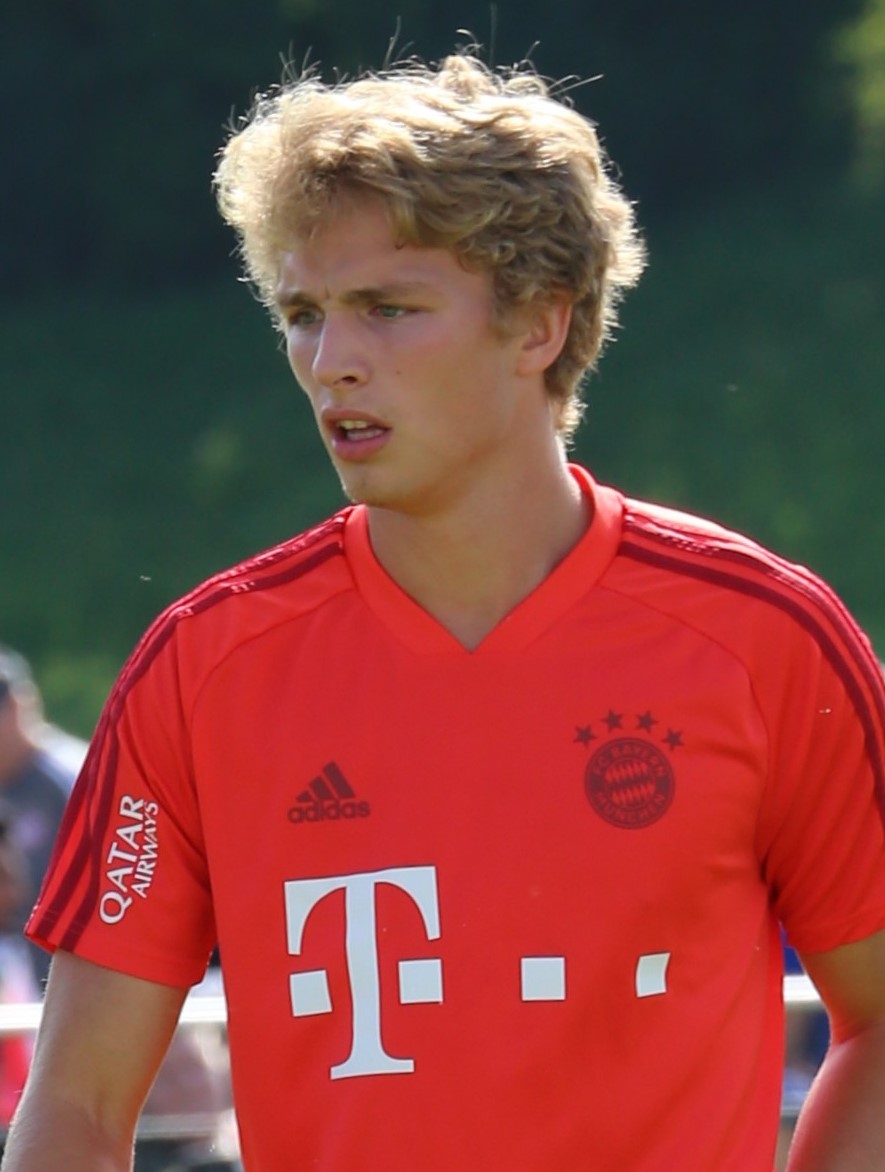
ยัน-ฟีเทอ อาร์พ

| name = ยัน-ฟีเทอ อาร์พ
| fullname = ยัน-ฟีเทอ อาร์พ
| image = Fiete Arp 2019.jpg
| caption = อาร์พ ในปี ค.ศ. 2019
| height = 1.84 เมตร
| birth_place = Bad Segeberg เยอรมนี
| position = กองหน้า
| currentclub = ฮ็อลชไตน์ คีล
| clubnumber = 20
| youthyears1 = 2004–2010
| youthclubs1 = SV Wahlstedt
| youthyears2 = 2010–
| youthclubs2 = ฮัมบัวร์เกอร์ เอ็สเฟา
| years1 = 2017–2019
| clubs1 = ฮัมบัวร์เกอร์ เอ็สเฟา
| caps1 = 35
| goals1 = 3
| years2 = 2018
| clubs2 = ฮัมบัวร์เกอร์ เอ็สเฟา|ฮัมบัวร์เกอร์ เอ็สเฟา 2
| caps2 = 7
| goals2 = 3
| years3 = 2019–2022
| clubs3 = สโมสรฟุตบอลไบเอิร์นมิวนิก|ไบเอิร์นมิวนิก
| caps3 = 0
| goals3 = 0
| years4 = 2019–2022
| clubs4 = สโมสรฟุตบอลไบเอิร์นมิวนิก 2|ไบเอิร์นมิวนิก 2
| caps4 = 43
| goals4 = 8
| years5 = 2021–2022
| clubs5 = → ฮ็อลชไตน์ คีล (ยืมตัว)
| caps5 = 24
| goals5 = 2
| years6 = 2022–
| clubs6 = ฮ็อลชไตน์ คีล
| caps6 = 14
| goals6 = 0
| nationalyears1 = 2015–2016
| nationalteam1 = ฟุตบอลทีมชาติเยอรมนีรุ่นอายุไม่เกิน 16 ปี|เยอรมนี อายุไม่เกิน 16 ปี
| nationalcaps1 = 4
| nationalgoals1 = 0
| nationalyears2 = 2016–2017
| nationalteam2 = ฟุตบอลทีมชาติเยอรมนีรุ่นอายุไม่เกิน 17 ปี|เยอรมนี อายุไม่เกิน 17 ปี
| nationalcaps2 = 19
| nationalgoals2 = 18
| nationalyears3 = 2018–2021
| nationalteam3 = ฟุตบอลทีมชาติเยอรมนีรุ่นอายุไม่เกิน 19 ปี|เยอรมนี อายุไม่เกิน 19 ปี
| nationalcaps3 = 5
| nationalgoals3 = 2
ยัน-ฟีเทอ อาร์พ (; เกิด 6 กุมภาพันธ์ ค.ศ. 2000) เป็นนักฟุตบอลชาวเยอรมัน ปัจจุบันลงเล่นตำแหน่งกองหน้าให้กับฮ็อลชไตน์ คีล สโมสรในซไวเทอบุนเดิสลีกา และเคยเป็นตัวแทนให้กับทีมชาติเยอรมนีรุ่นเยาวชน
== สโมสรอาชีพ ==
=== ฮัมบัวร์เกอร์ เอ็สเฟา ===
อาร์พ ลงเล่นนัดแรกให้กับฮัมบัวร์เกอร์ เอ็สเฟา ในดาร์บี้ภาคเหนือ นัดที่พบกับเอ็สเฟา แวร์เดอร์เบรเมิน|แวร์เดอร์เบรเมิน เขาลงเล่นเป็นตัวสำรองในนาทีที่ 89 แทนที่ บ็อบบี วูด ทำให้อาร์พกลายเป็นผู้เล่นคนแรกในบุนเดิสลีกาที่เกิดในคริสต์ทศวรรษ 2000
ในวันที่ 28 ตุลาคม ค.ศ. 2017 อาร์พทำประตูแรกในลีก ในนัดที่พบกับแฮร์ทา เบเอ็สเซ ทำให้เขากลายเป็นผู้เล่นคนแรกในบุนเดิสลีกาที่เกิดในคริสต์ทศวรรษ 2000 ที่สามารถทำประตูได้
=== ไบเอิร์นมิวนิก ===
ในวันที่ 7 กุมภาพันธ์ ค.ศ. 2019 มีการรายงานว่า อาร์พจะเข้าร่วมกับสโมสรฟุตบอลไบเอิร์นมิวนิก|ไบเอิร์นมิวนิกในช่วงต้นฤดูกาล 2019–20 หรือ 2020–21
== ทีมชาติ ==
อาร์พเคยเป็นส่วนหนึ่งของทีมชาติเยอรมนีรุ่นอายุไม่เกิน 17 ปี โดยเขาทำ 7 ประตูในการแข่งขันฟุตบอลชิงแชมป์แห่งชาติยุโรป รุ่นอายุไม่เกิน 17 ปี เมื่อ ค.ศ. 2017 ต่อมาในปีเดียวกันนั้น เขาได้ลงเล่นในฟุตบอลโลกเยาวชนอายุไม่เกิน 17 ปี 2017|ฟุตบอลโลกเยาวชนอายุไม่เกิน 17 ปี ซึ่งเขาทำ 5 ประตูในรายการนั้น
== สถิติอาชีพ ==
== เกียรติประวัติ ==
* Fritz Walter Medal: เหรียญทอง รุ่นอายุไม่เกิน 17 ปี – ค.ศ. 2017
== อ้างอิง ==
== แหล่งข้อมูลอื่น ==
* Jann-Fiete Arp on worldfootball.net
* Profile at German Football Association
หมวดหมู่:นักฟุตบอลชาวเยอรมัน
หมวดหมู่:กองหน้าฟุตบอล
หมวดหมู่:ผู้เล่นฮัมบัวร์เกอร์ เอ็สเฟา
หมวดหมู่:ผู้เล่นสโมสรฟุตบอลไบเอิร์นมิวนิก
หมวดหมู่:ผู้เล่นในบุนเดิสลีกา
หมวดหมู่:ผู้เล่นในซไวเทอบุนเดิสลีกา
หมวดหมู่:บุคคลจากรัฐชเลสวิช-ฮ็อลชไตน์